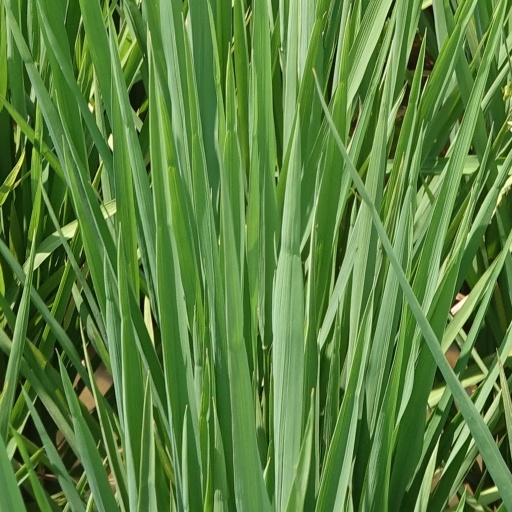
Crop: rice